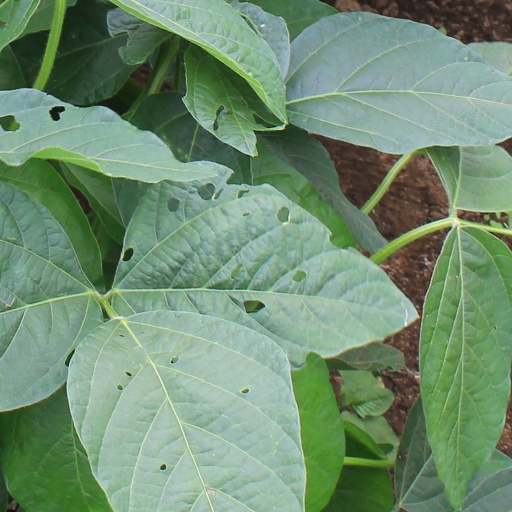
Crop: soybean